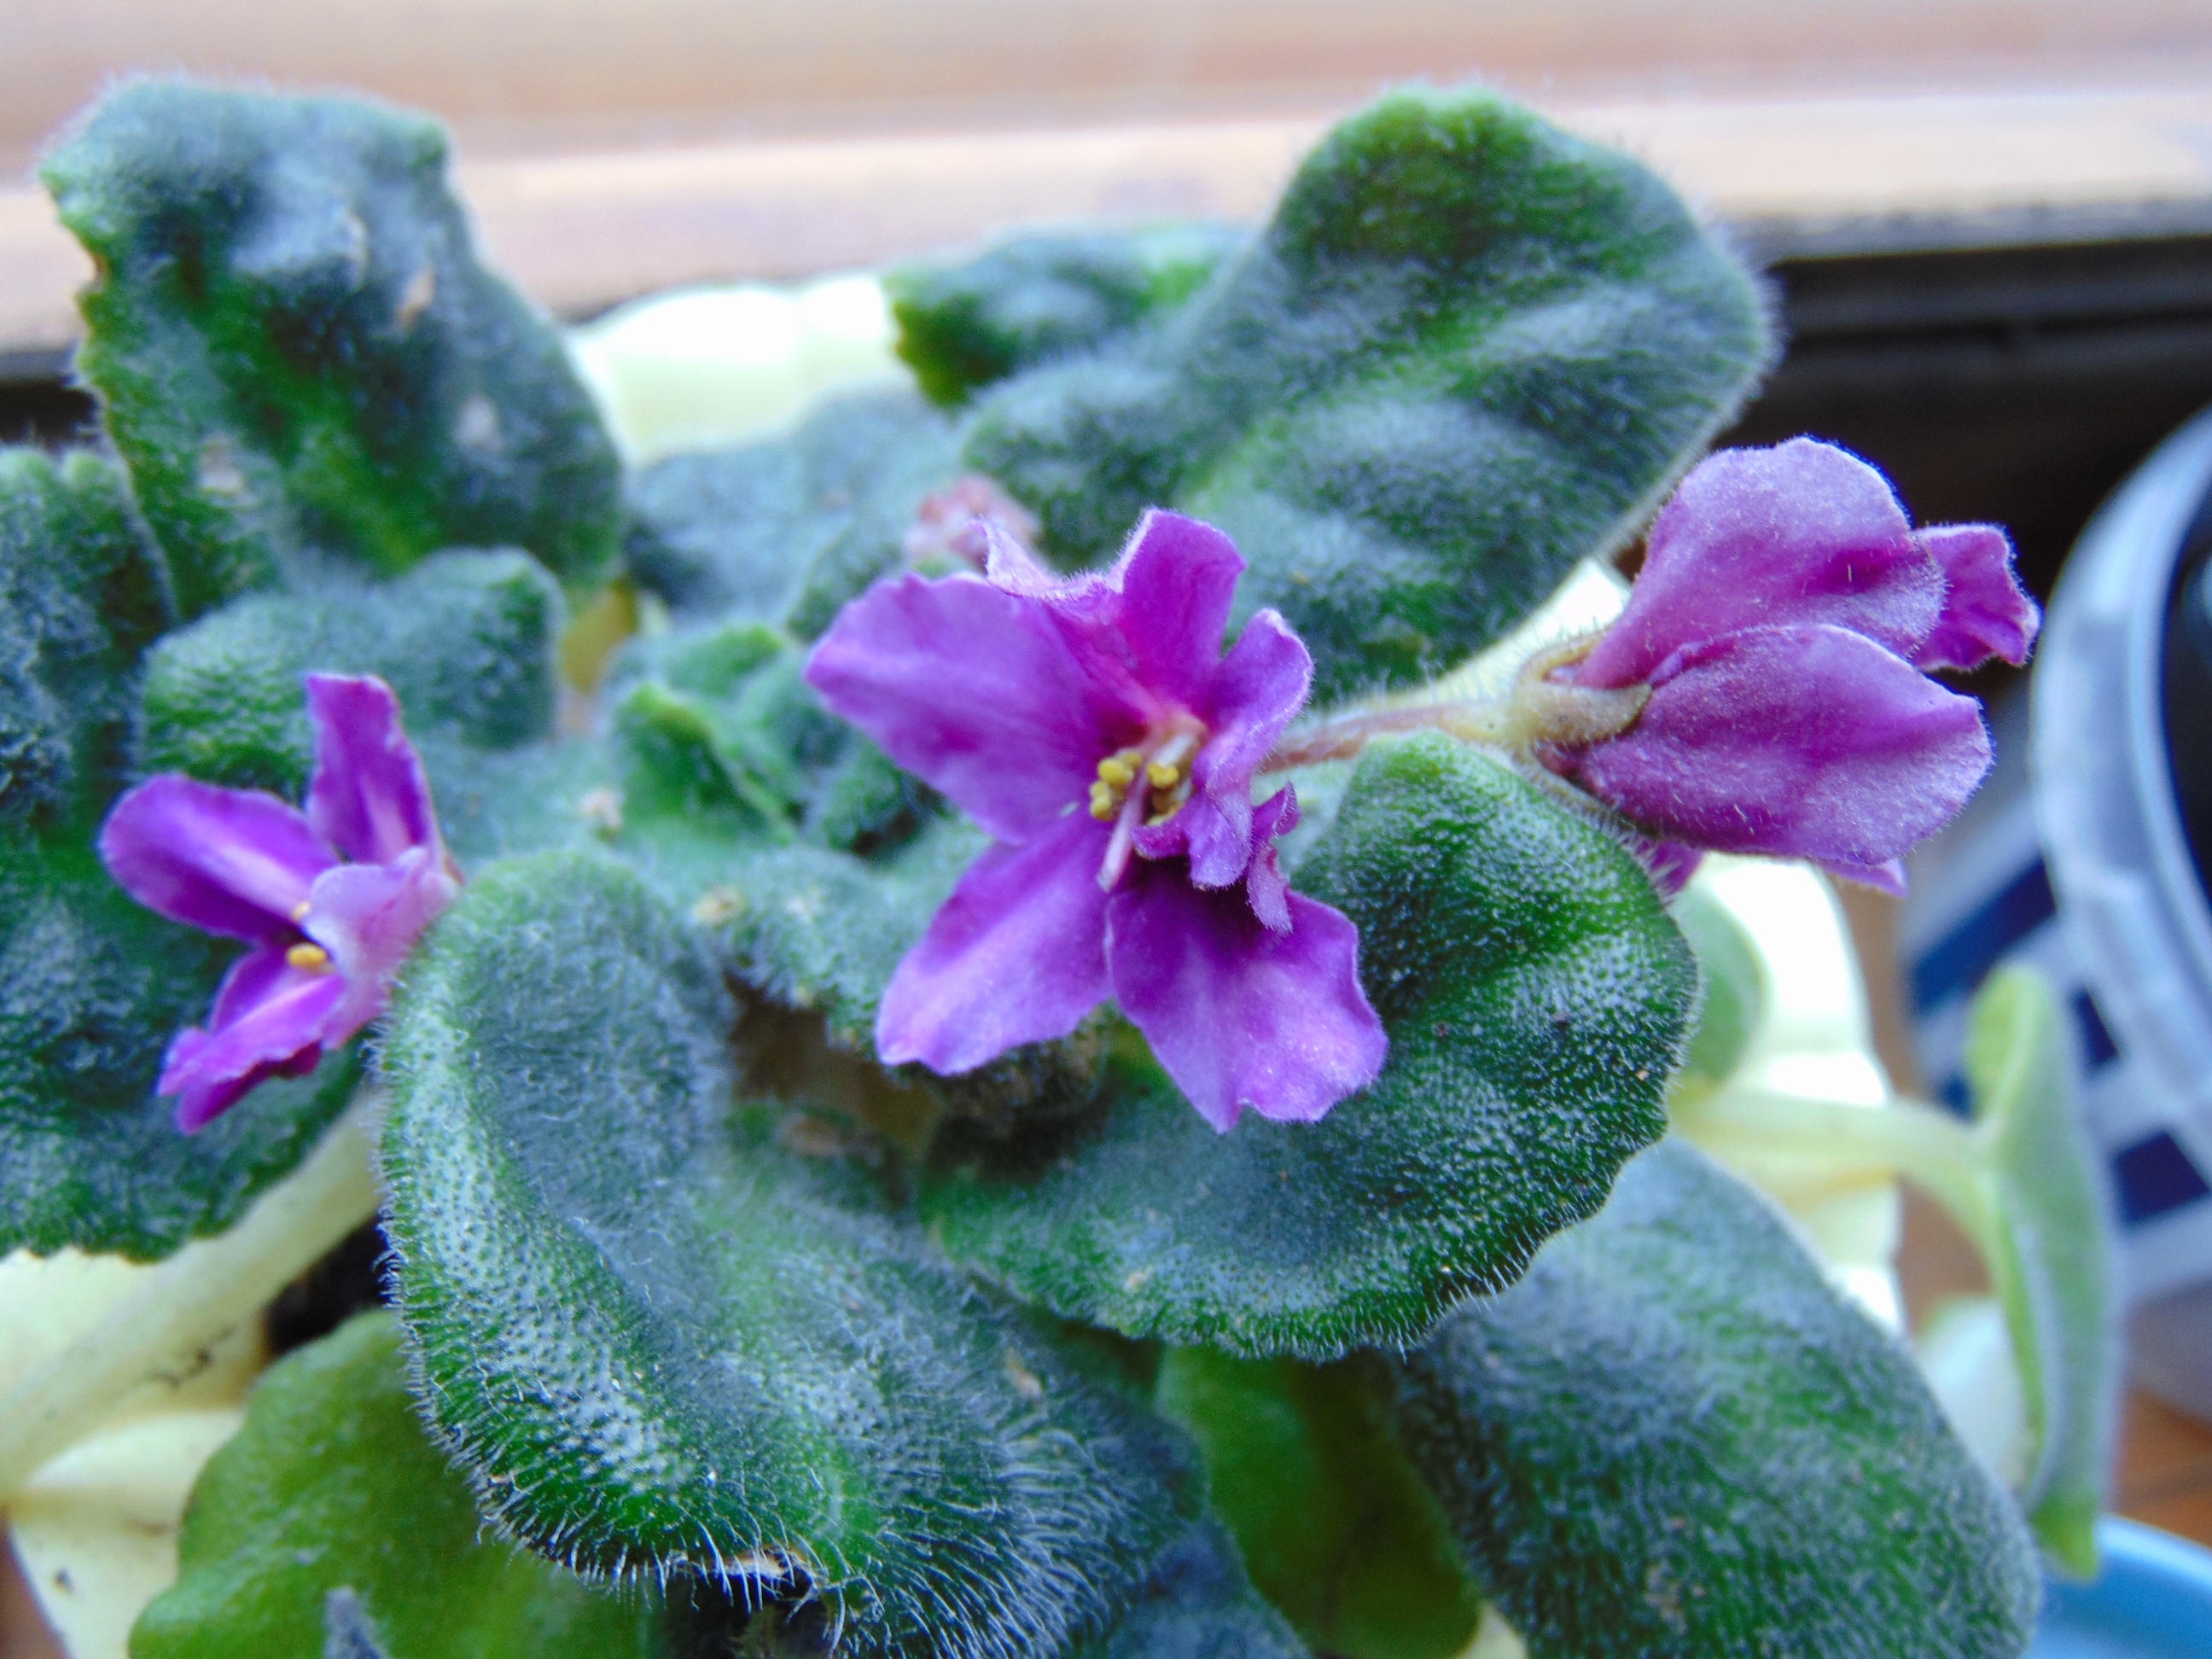
flowers, violets, beauty, flower, petal, purple, violet, flowering plant, terrestrial plant, lavender, african violets, herbaceous plant, annual plant, viola, gesneriad family